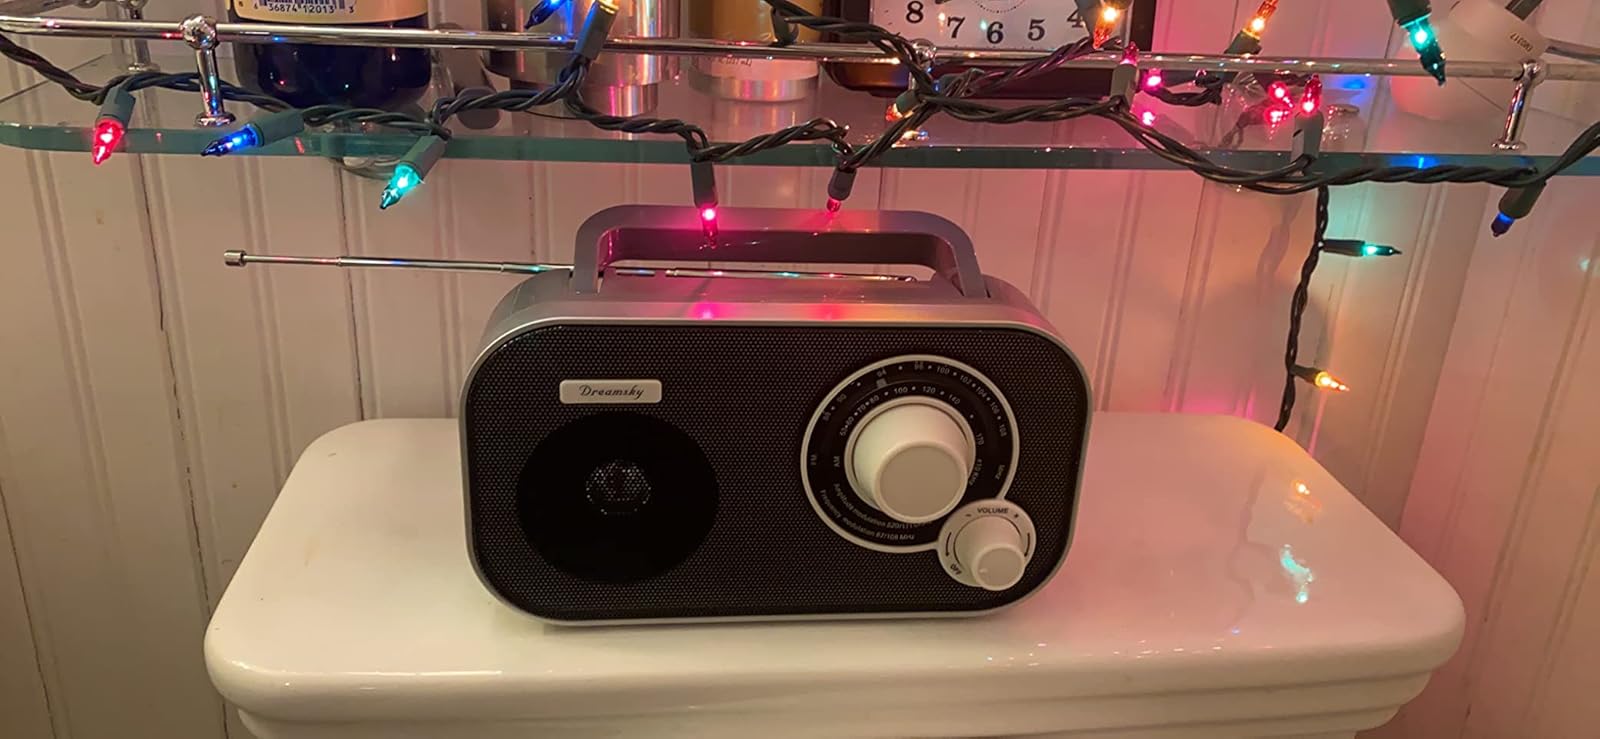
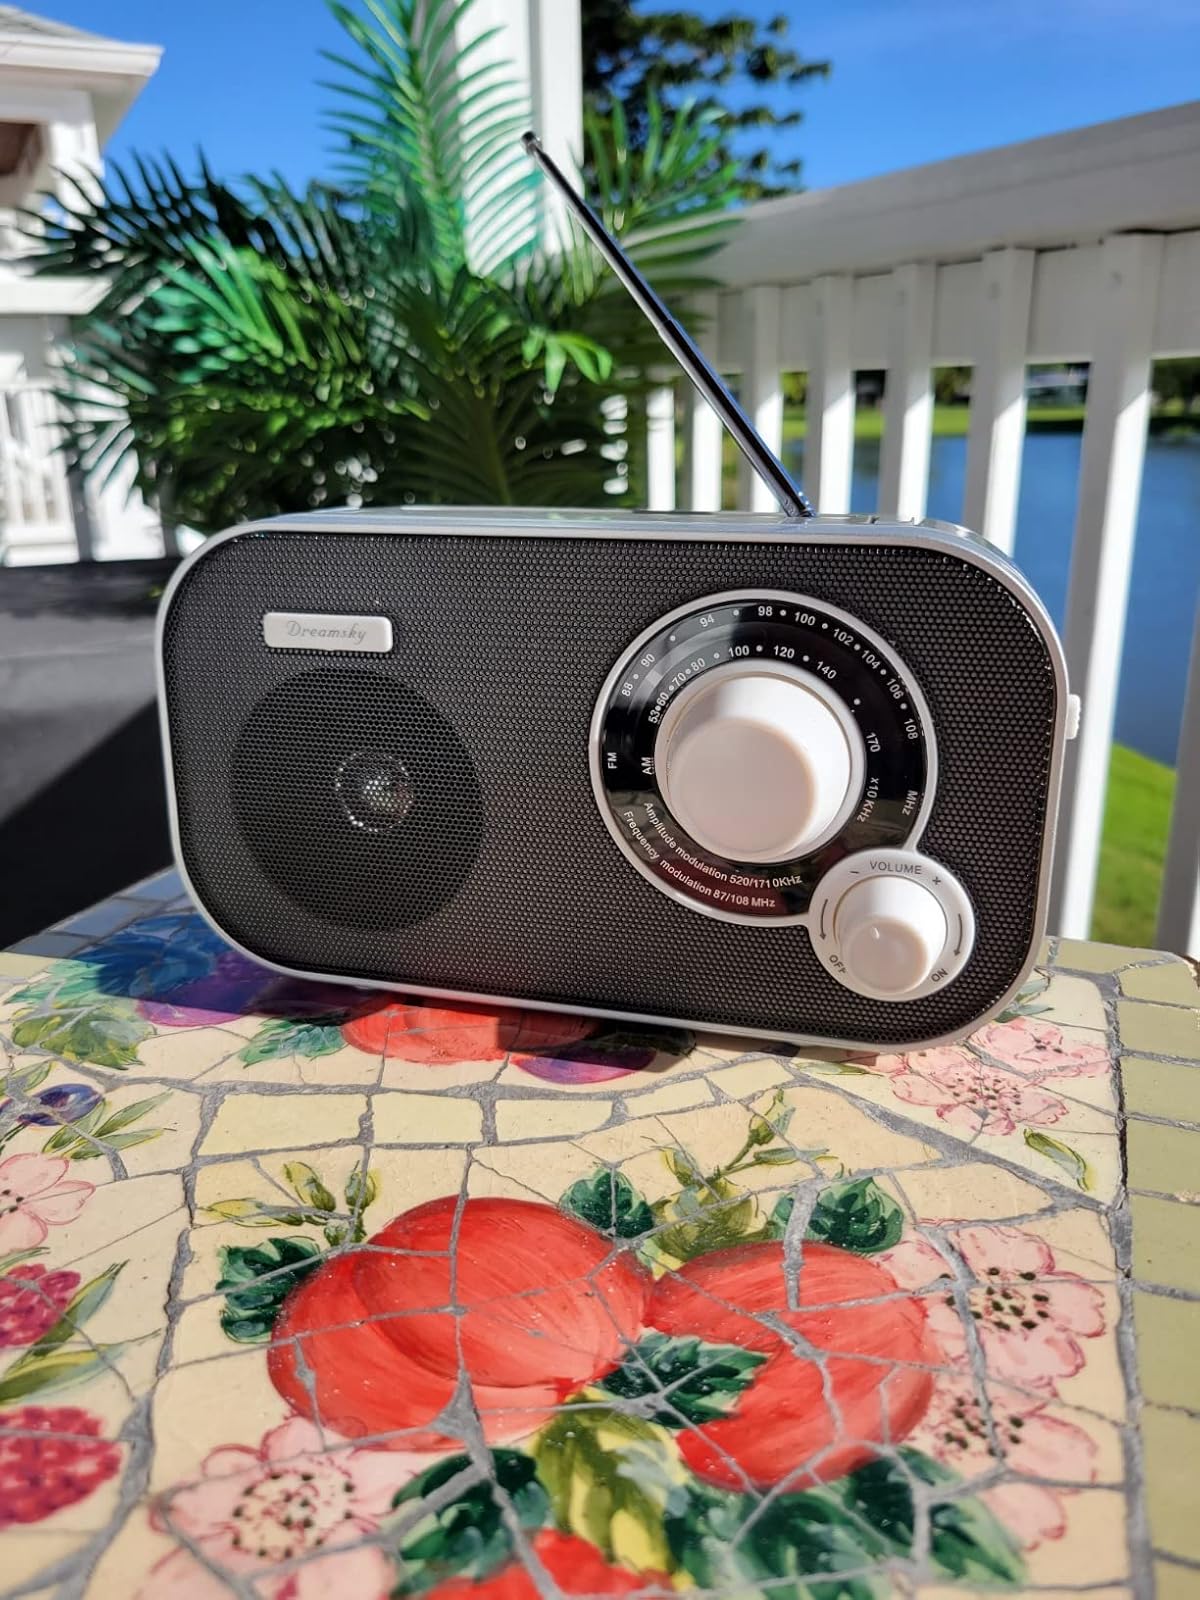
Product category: radio
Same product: yes